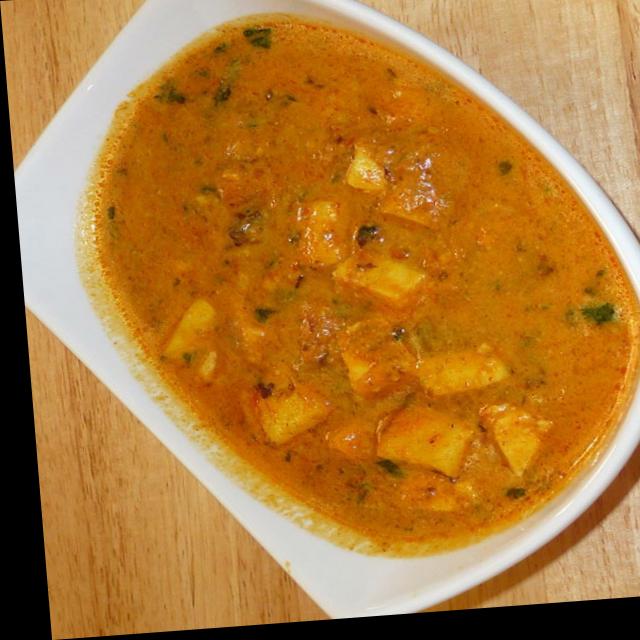
Dish: shahi_paneer